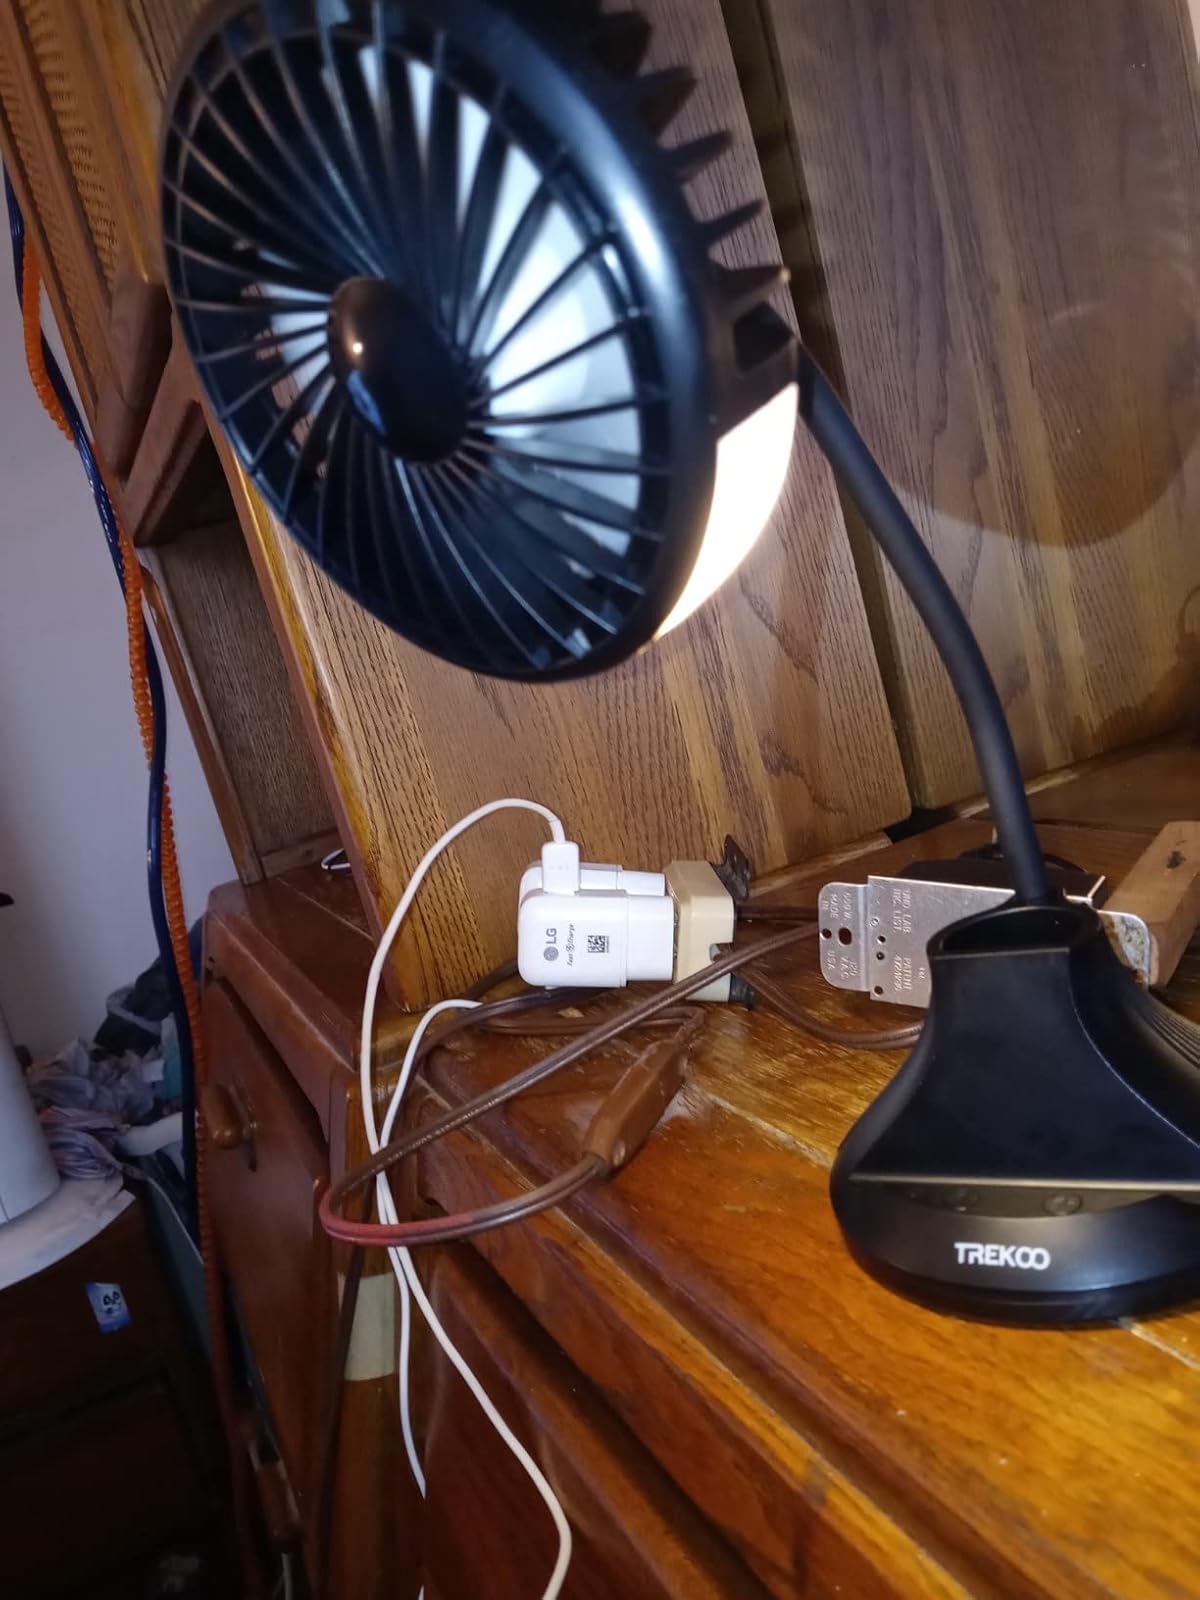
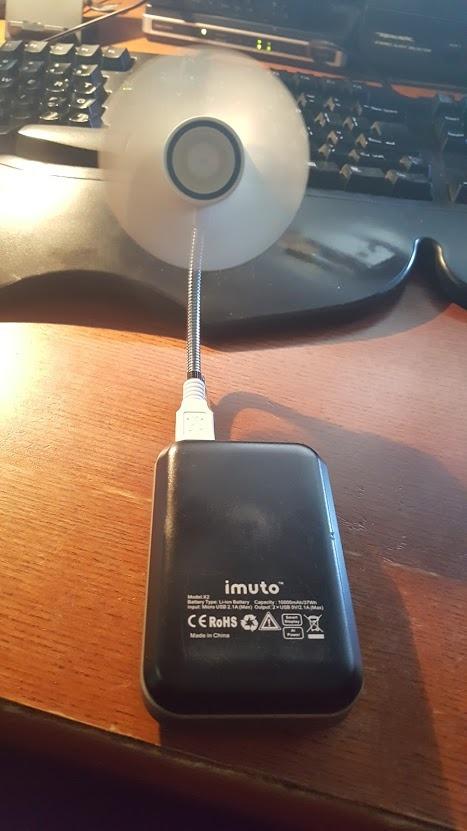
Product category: fan
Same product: no